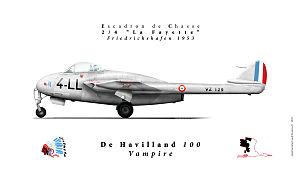
La base aérienne tactique 136 Friedrichshafen était une base aérienne de l'Armée de l'air française puis d'une des unités de l'ALAT des forces françaises en Allemagne.
La 4ᵉ escadre de chasse est une unité de chasse de l'Armée de l'air française. Elle a été initialement créée le 1ᵉʳ mai 1944 puis dissoute le 1ᵉʳ septembre 1993 avec la disparition de l'échelon « escadre » au sein de l'Armée de l'air.
L'escadron de chasse 2/4 La Fayette est une unité de combat de l'armée de l'air française. Stationné sur la base aérienne 113 Saint-Dizier-Robinson, il est actuellement équipé de Dassault Rafale. Ses avions portent les codes 4-XX.